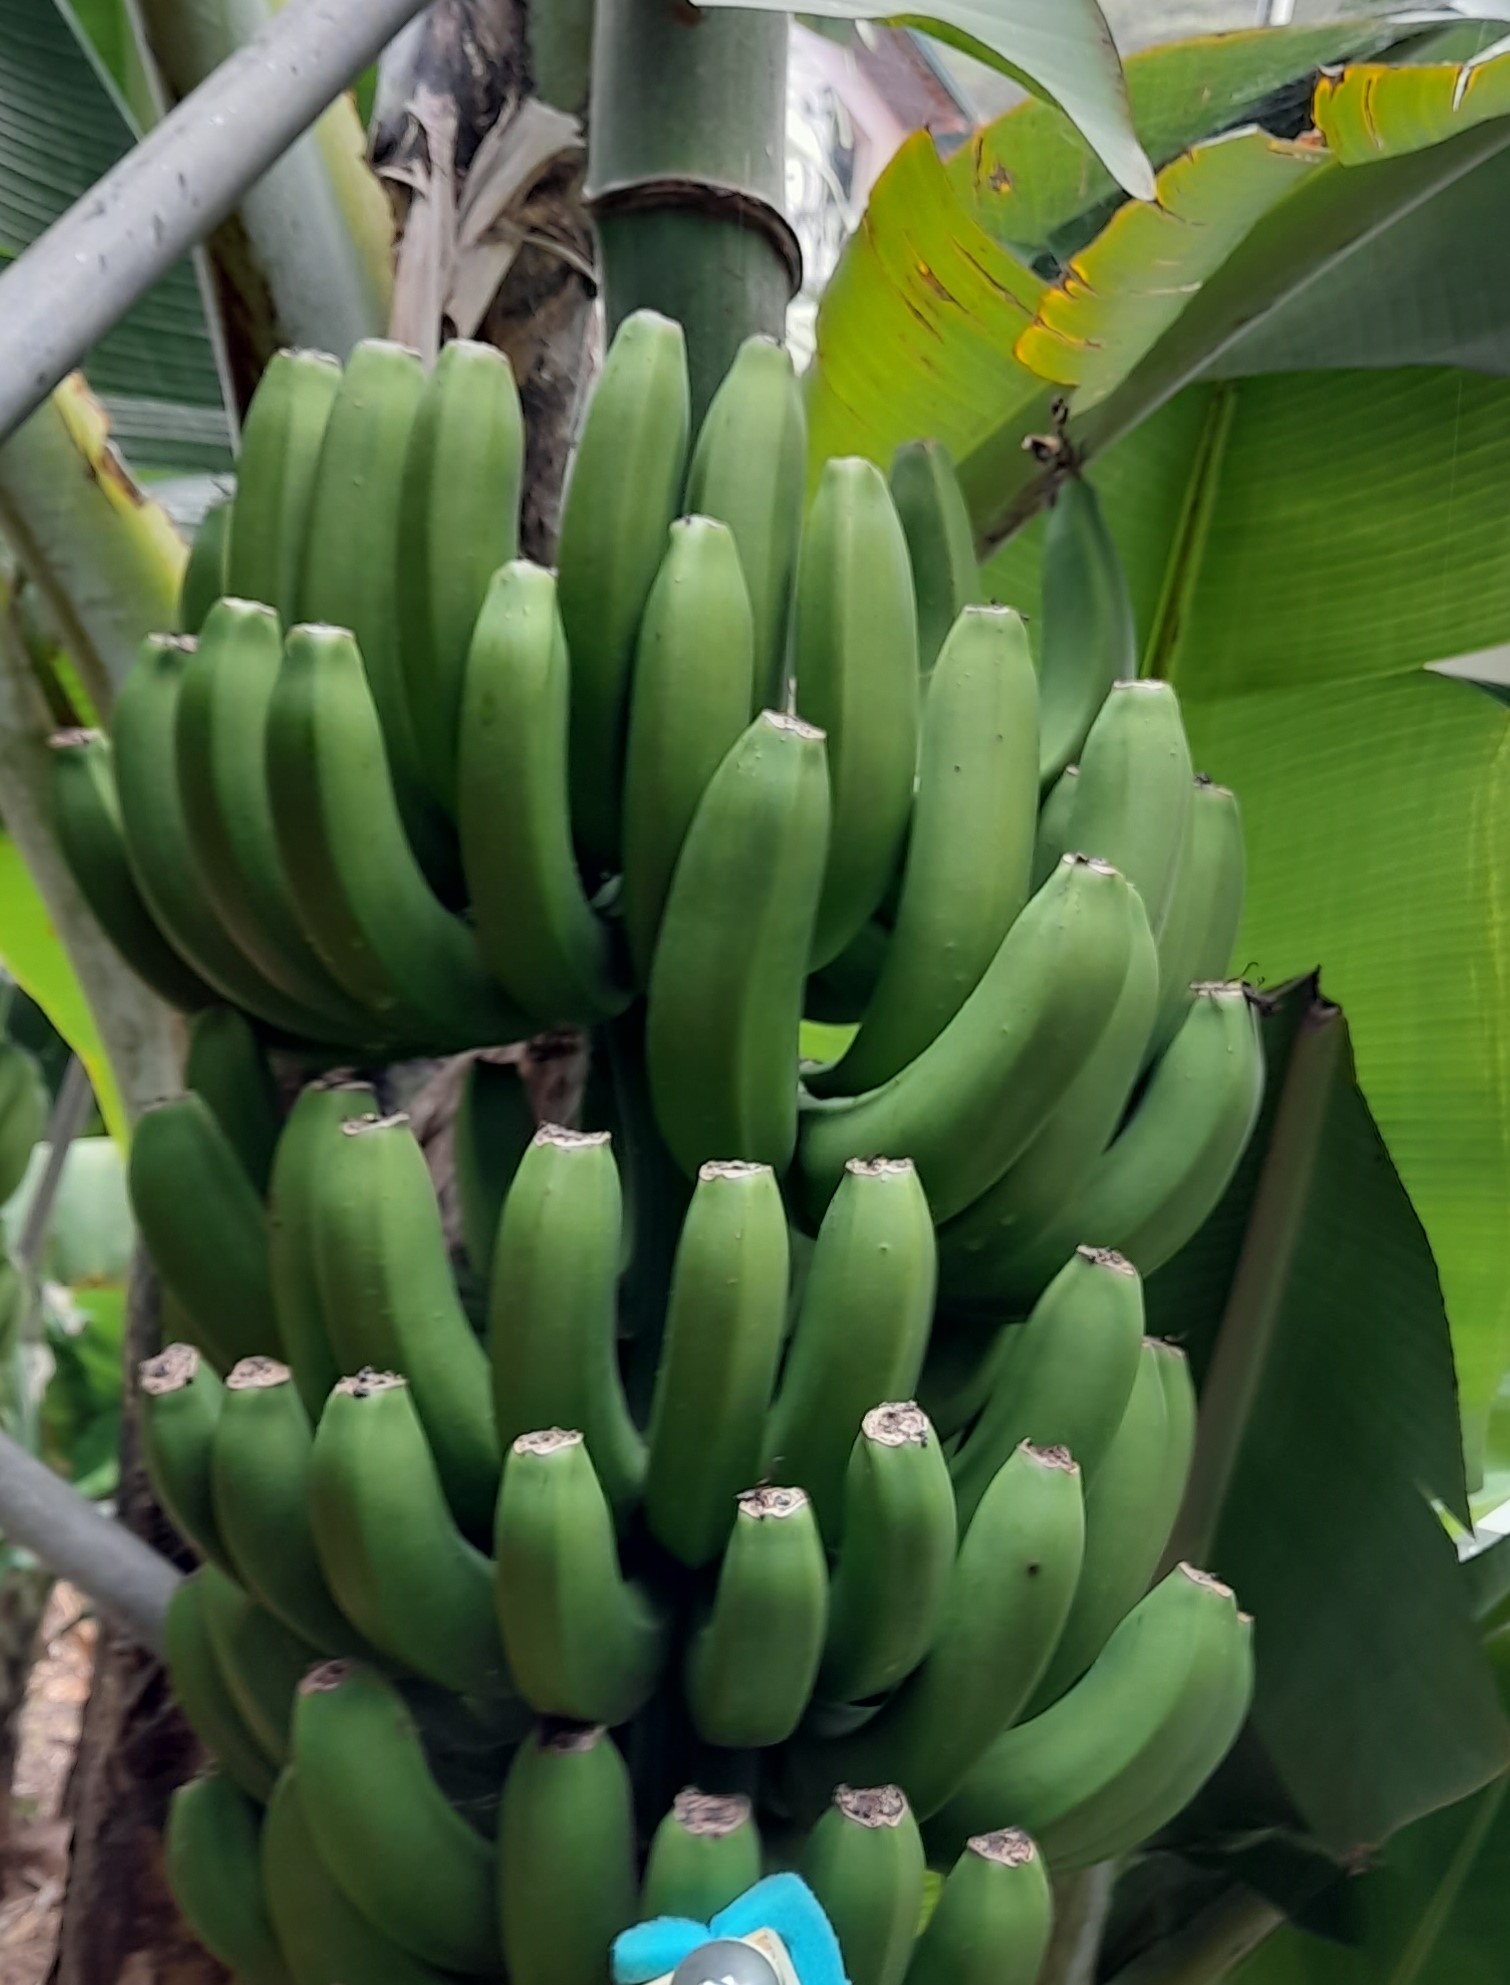
Label: Keep